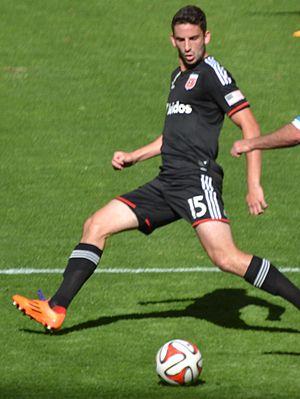
Steve Birnbaum est un joueur international américain de soccer né le 23 janvier 1991 à Newport en Californie. Il joue au poste de défenseur central avec le D.C. United en MLS.